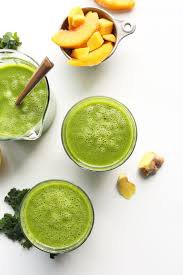
Label: Mango